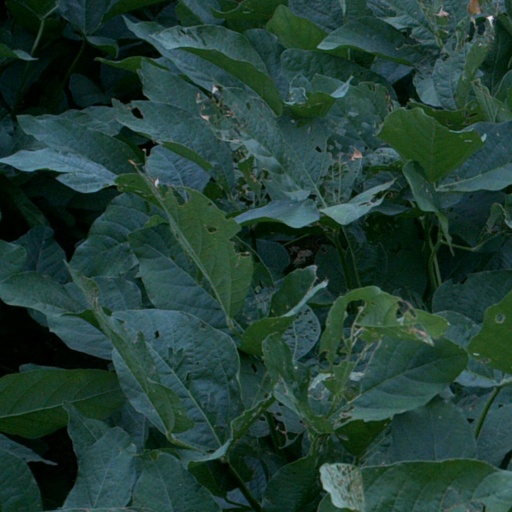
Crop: soybean